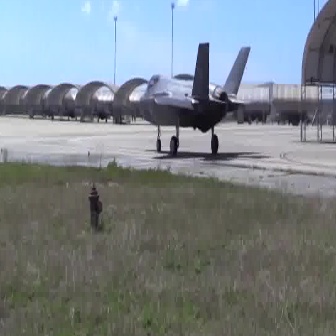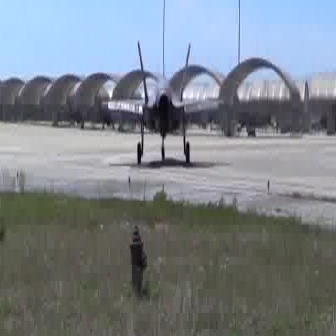
  Please identify the target specified by the bounding box [137,40,250,152] in the first image and locate it in the second image. Return the coordinates in [x_min,y_min,x_max,y_max] format.
Answer: [95,35,225,165]